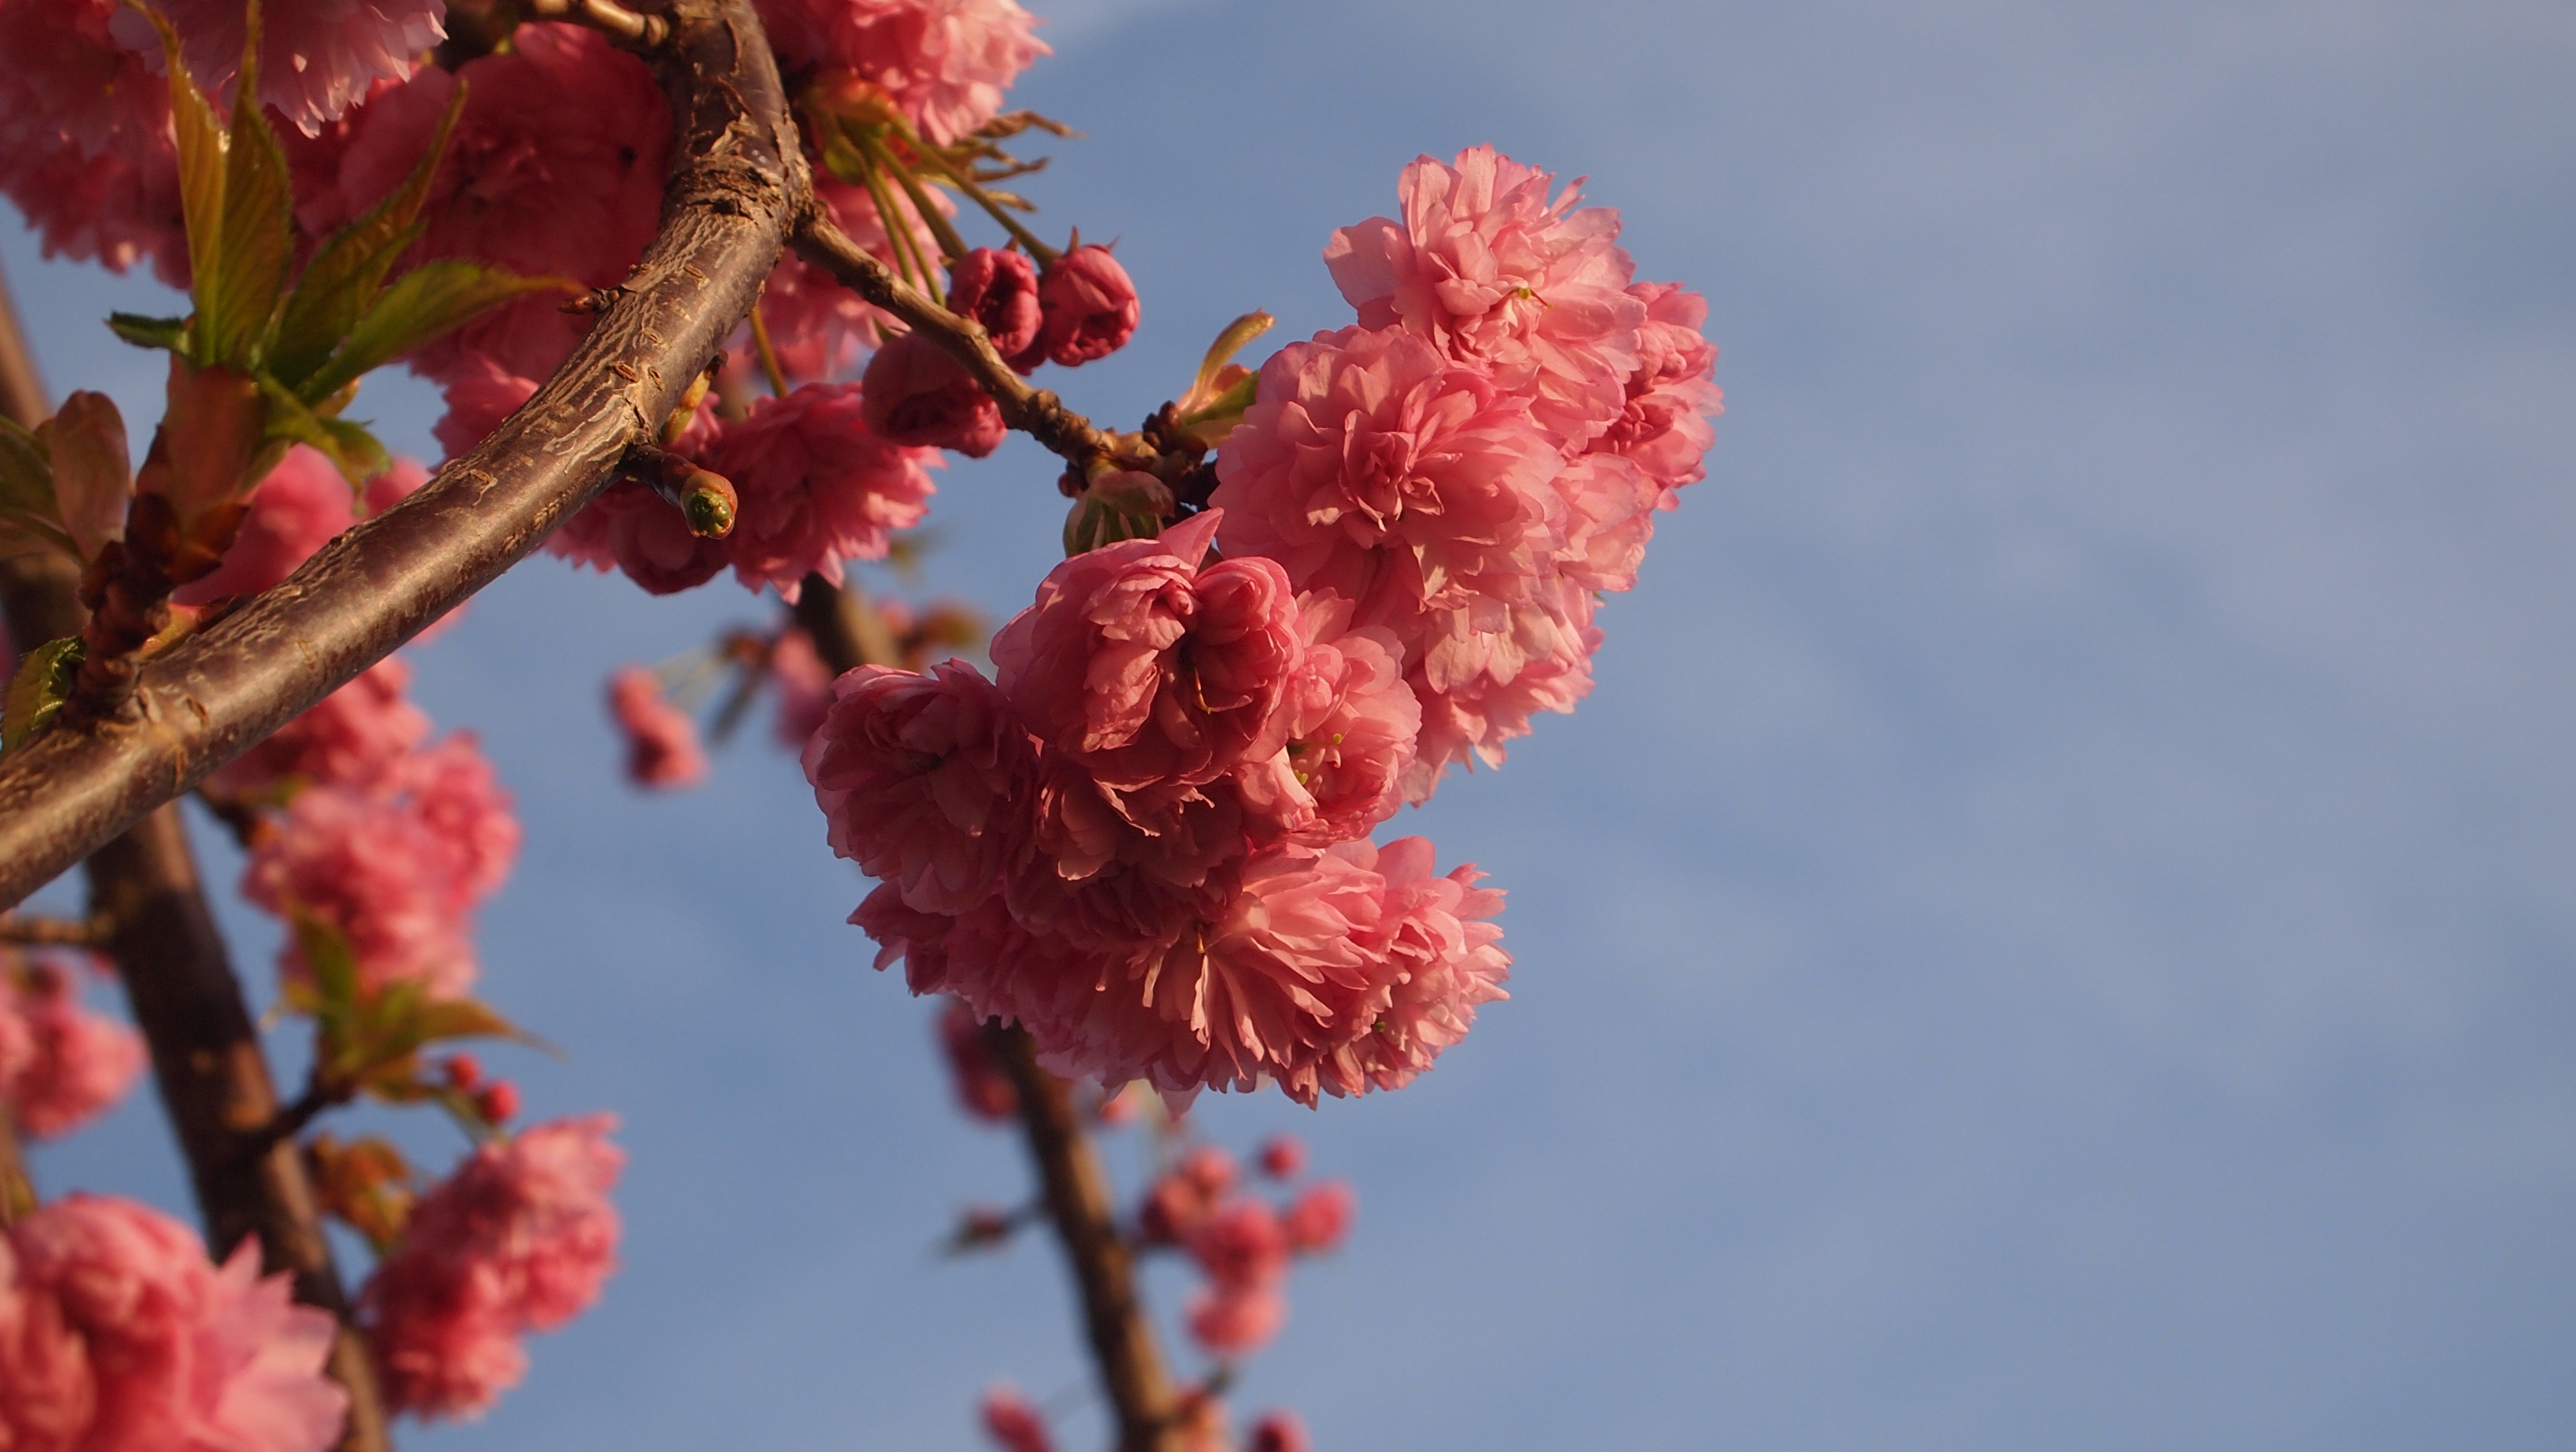
tree, nature, branch, blossom, plant, sky, leaf, flower, petal, bloom, food, spring, red, produce, pink, flora, season, cherry blossom, blue sky, macro photography, flowering plant, bloom time